The Big Buddha (Hong Kong)

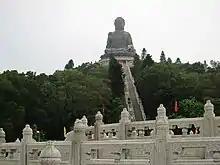

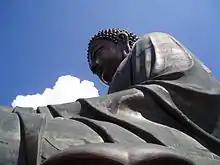
View from the upper platform, with detail of the Buddha's robes clearly visible.

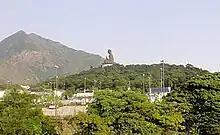
A view of Big Buddha from Ngong Ping Village

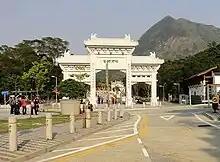
Entrance

The Big Buddha is a large bronze sculpture of Buddha, completed in 1993, and located at Ngong Ping, near Po Lin Monastery on Lantau Island, Hong Kong.